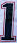
Number: 1